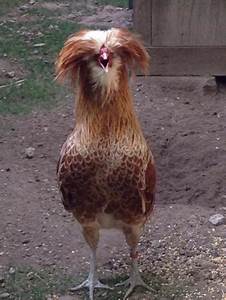
Label: chicken